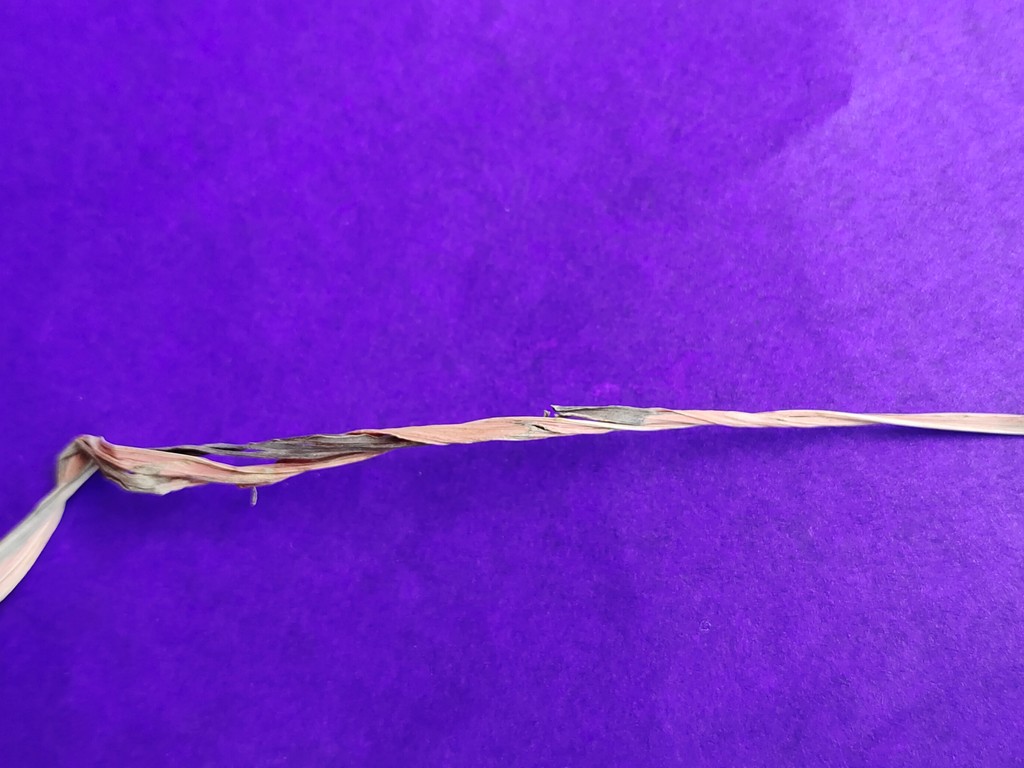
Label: Dried